2nd Moroccan Infantry Division

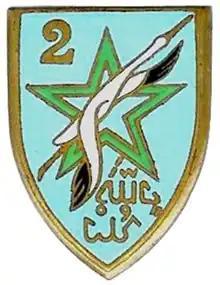
The insignia of the 2 DIM

The 2nd Moroccan Infantry Division was an infantry division of the Army of Africa which participated in World War II.